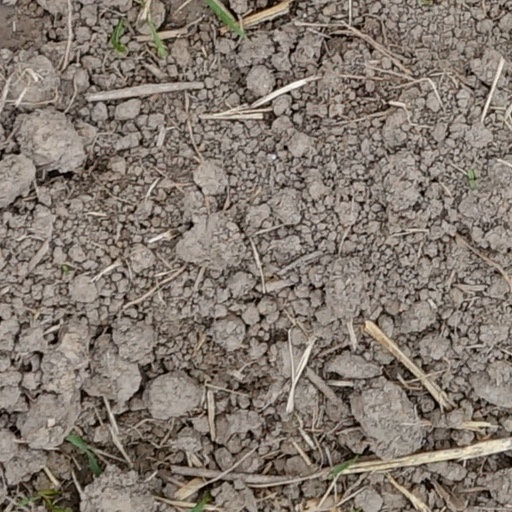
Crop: wheat